Vickers Vildebeest

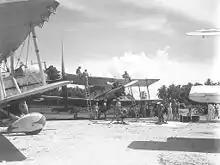

The surviving Vildebeests were withdrawn to Java on 31 January and attacked another Japanese landing force off Rembang, claiming eight ships sunk but sustaining further losses. The final two Vildebeests of 36 Squadron attempted to escape to Burma on 6 March but were lost over Sumatra. The last Vildebeests in RAF service, operated by 273 Squadron at Ceylon were retired in March 1942.